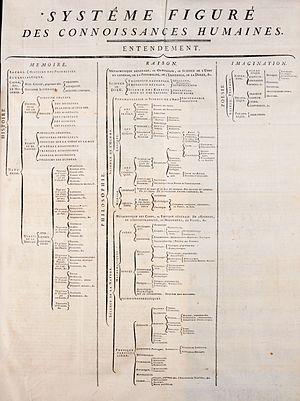
Le Discours préliminaire de l'Encyclopédie est le premier livre de l'Encyclopédie ou Dictionnaire raisonné des sciences, des arts et des métiers, par une Société de Gens de lettres, une collection collaborative de toutes les branches connues des arts et des sciences du siècle des Lumières. Le discours préliminaire a été écrit par Jean Le Rond d'Alembert pour décrire la structure des articles de l'Encyclopédie et leur philosophie, aussi bien que pour donner au lecteur le contexte profond de l'histoire sous-jacente au travail des érudits qui ont contribué à ce qui est devenu la plus importante diffusion du savoir de l'époque.
Une encyclopédie est un ouvrage de référence visant à synthétiser toutes les connaissances pour édifier le savoir et à en montrer l'organisation de façon à les rendre accessibles au public, dans un but d'éducation, d'information ou de soutien à la mémoire culturelle. Basé sur des autorités ou des sources valides et souvent complété par des exemples et des illustrations, ce genre d'ouvrage privilégie un style concis et favorise la consultation par des tables et des index. Le terme a pris son sens moderne avec l'Encyclopédie ou Dictionnaire raisonné des sciences, des arts et des métiers.
L’Encyclopédie ou Dictionnaire raisonné des sciences, des arts et des métiers est une encyclopédie française, éditée de 1751 à 1772 sous la direction de Denis Diderot et, partiellement, de Jean Le Rond d'Alembert.
Le système figuratif des connaissances humaines, parfois appelé arbre de Diderot et d'Alembert, est un arbre développé pour représenter la structure des connaissances, produit pour l' Encyclopédie par Jean le Rond d'Alembert et Denis Diderot.